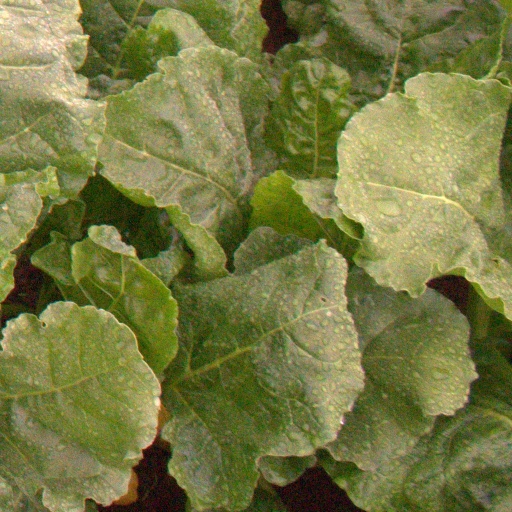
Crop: sugar beet